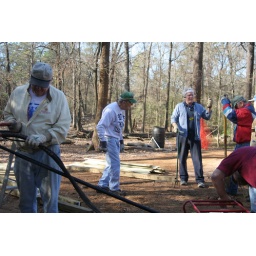
Charlie, Rock, Bill T, and Bill N. building new fence in compund, early 2009.